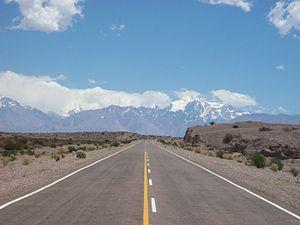
La Route nationale 149 ou Ruta Nacional 149 est une route d'Argentine, qui se trouve au nord-ouest de la province de Mendoza et au sud-ouest de celle de San Juan. Son parcours long de 346 kilomètres relie la route nationale 7 dans la ville d'Uspallata et la route nationale 150, dans la localité sanjuanine de Las Flores.